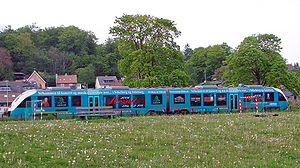
Arriva
Arrivatog på Laven Station mellem Ry og Silkeborg
Arrivatog på Laven Station på Århus-Herning-Skjern linjen i Jylland, Denmark
Arriva et et trafikselskab, der driver en del buslinjer og har koncession til nogle udliciterede jernbanestrækninger i Nordeuropa.